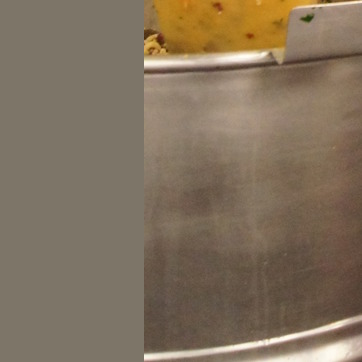
Material: metal